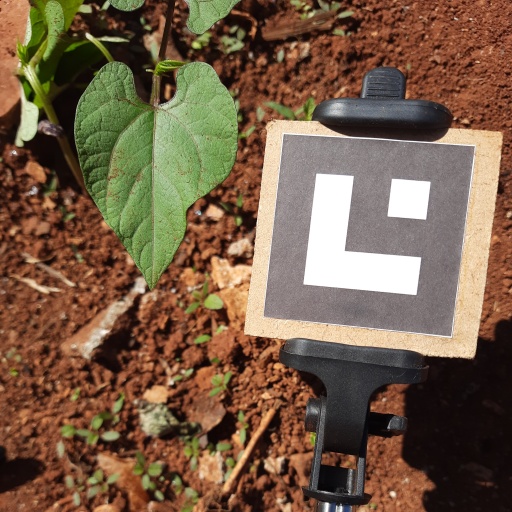
Observations: flat surface, no eating holes, with soild dust, under sunlight